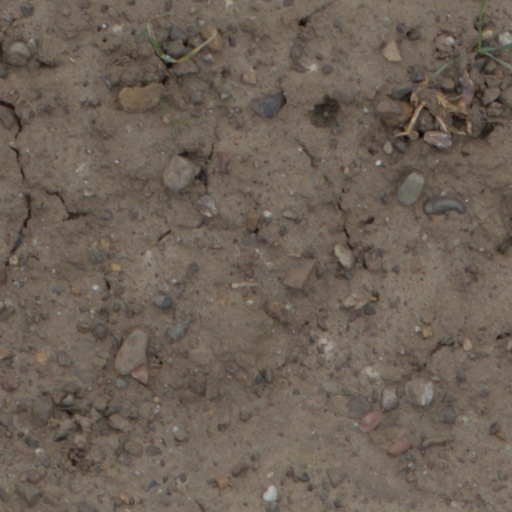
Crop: wheat